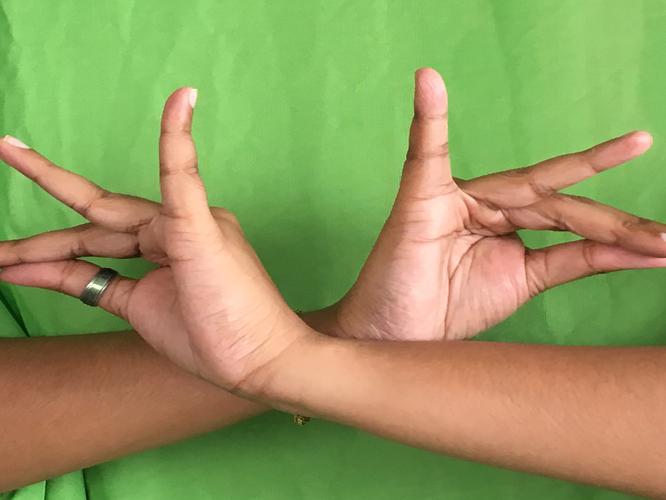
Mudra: Katakavardhana
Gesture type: double_hand